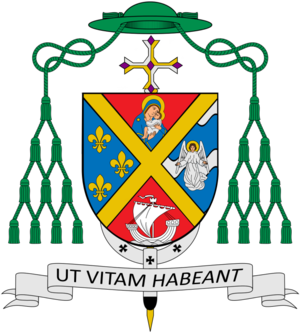
Michel Aupetit, né le 23 mars 1951 à Versailles, est un médecin et évêque catholique français. Il est archevêque de Paris depuis le 7 décembre 2017. Il était auparavant évêque de Nanterre.